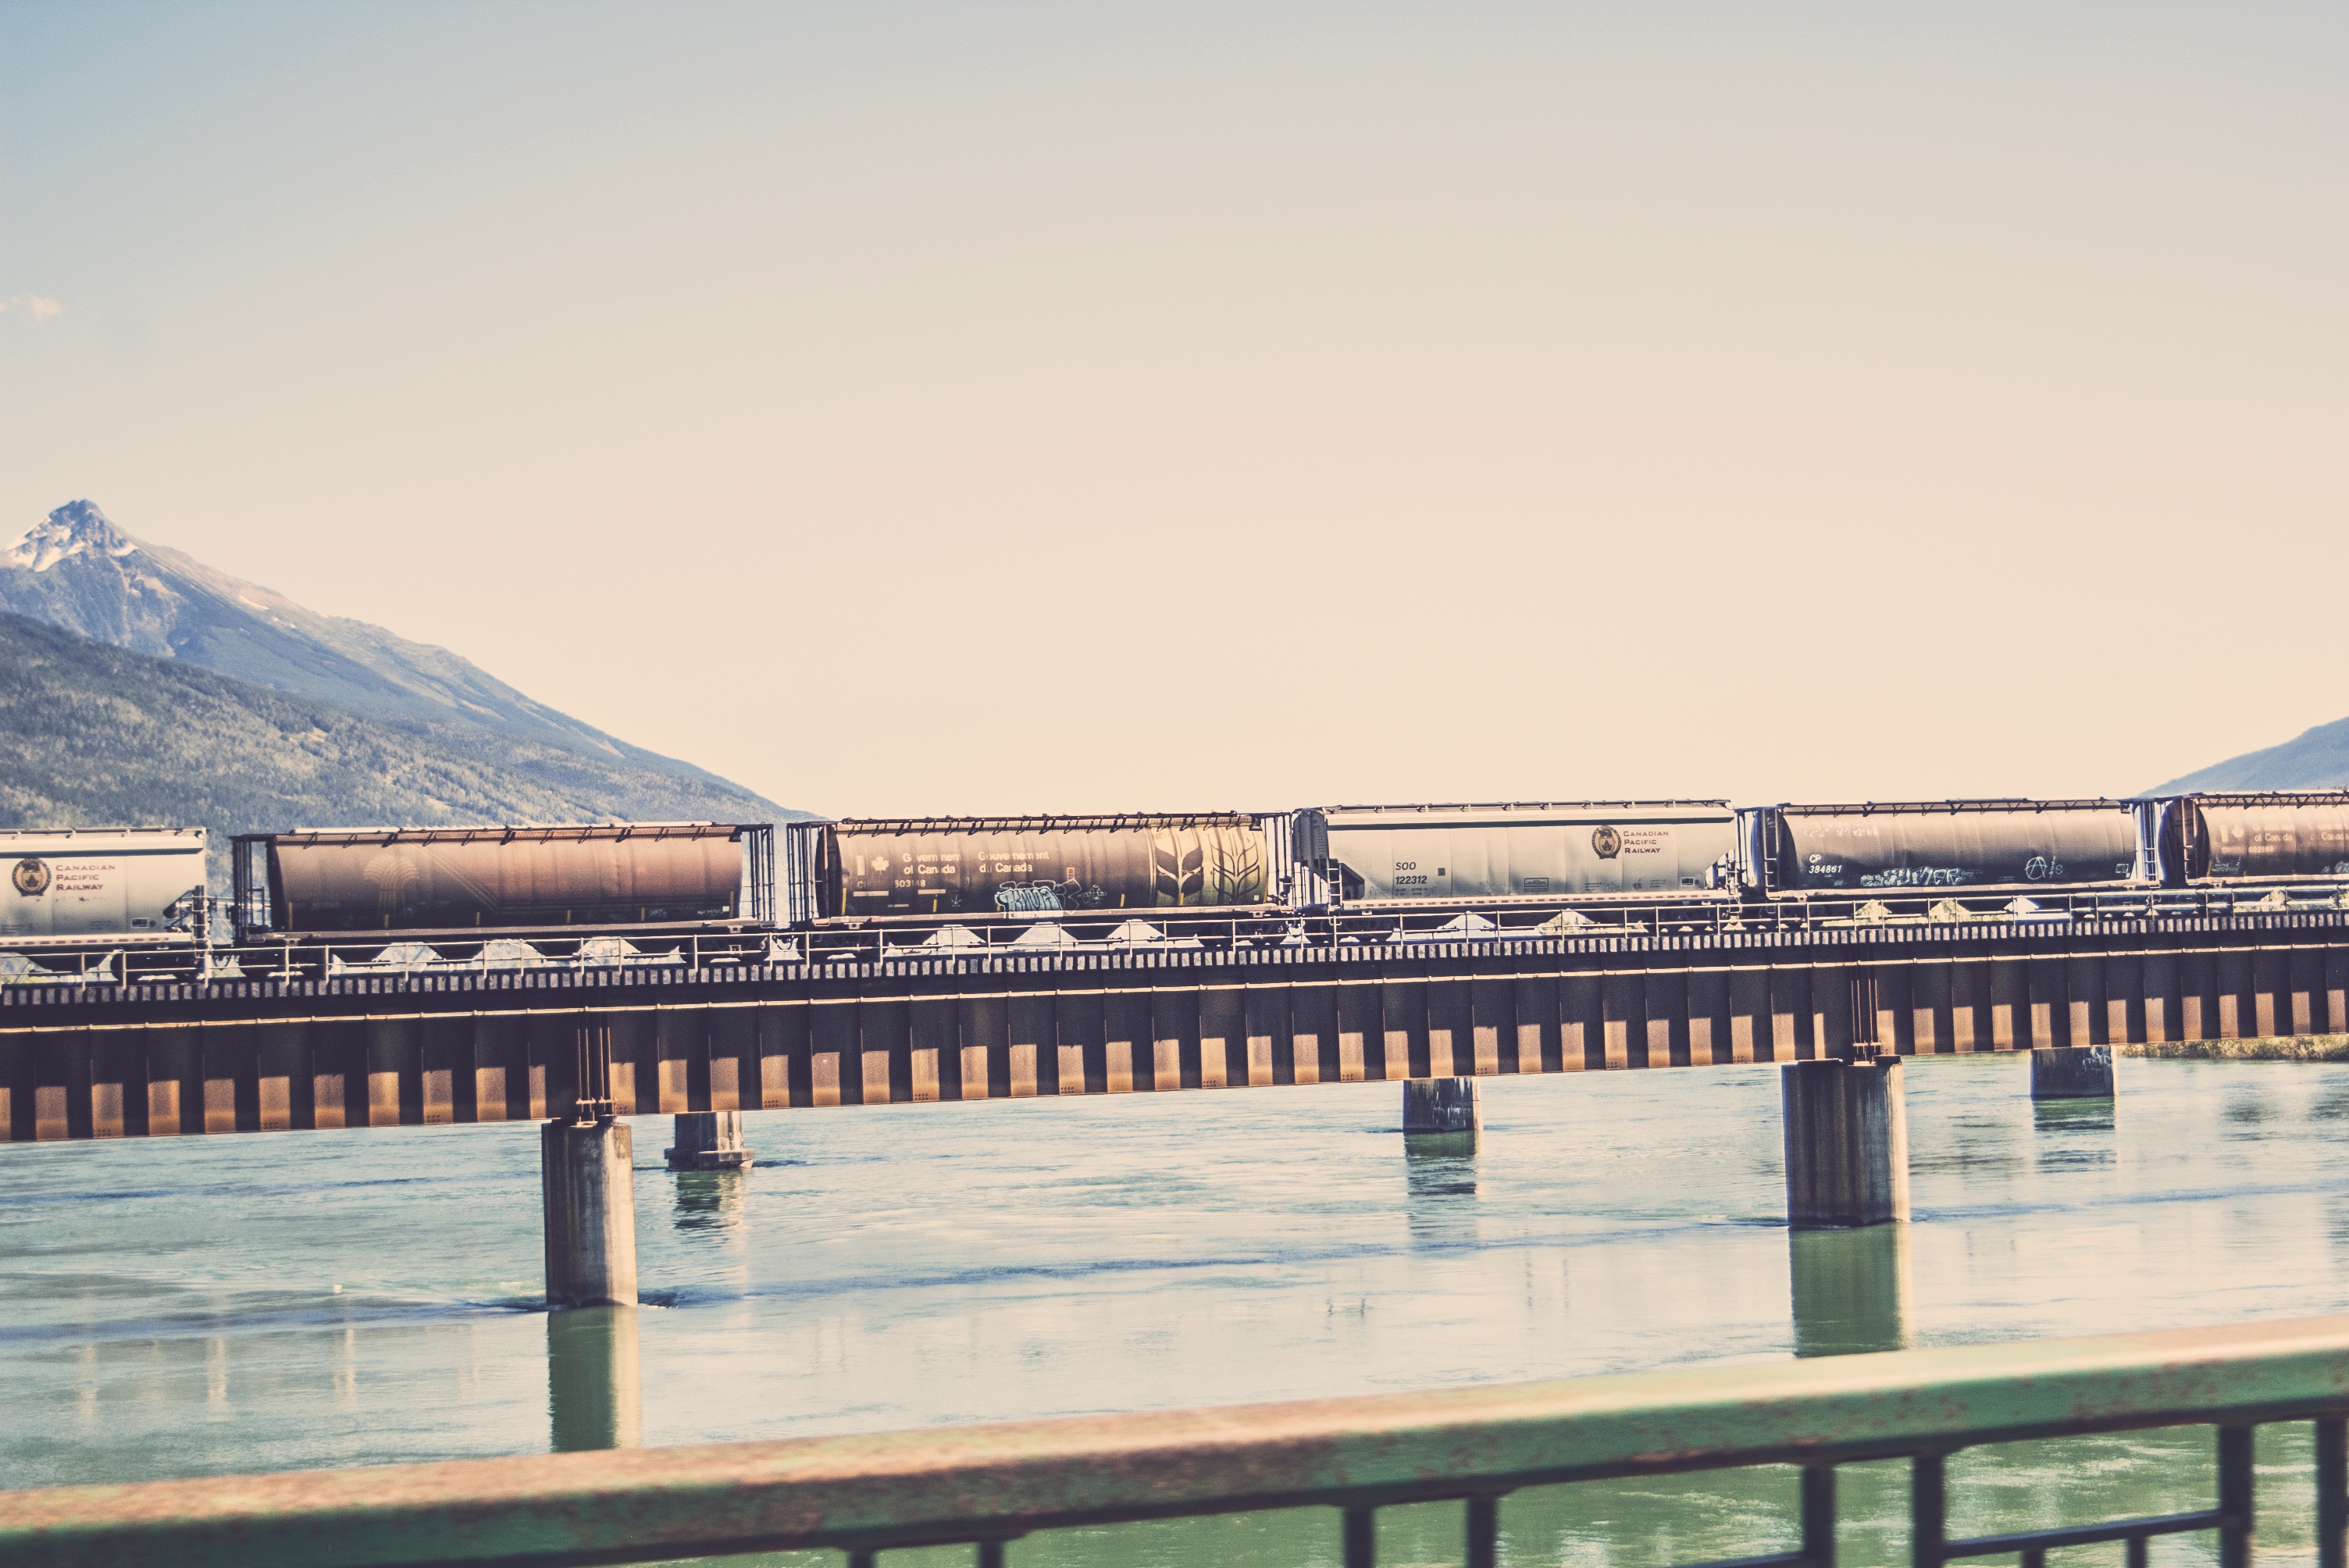
sea, bridge, morning, pier, river, walkway, transport, nonbuilding structure